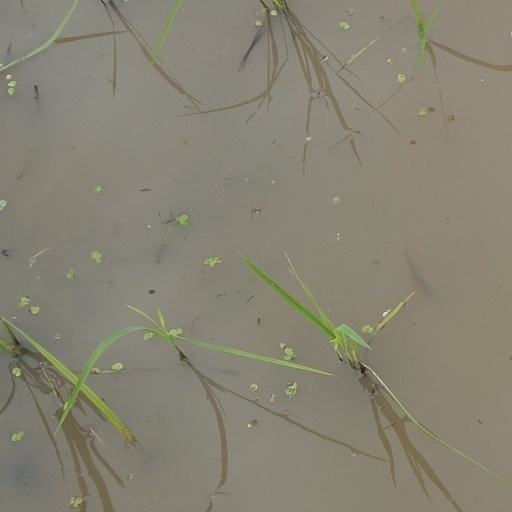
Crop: rice